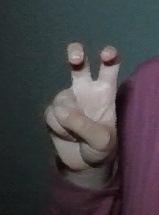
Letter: toot